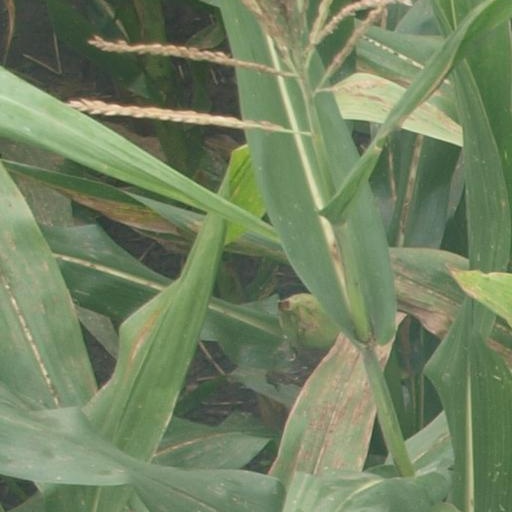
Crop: maize; corn